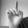
ASL letter: D